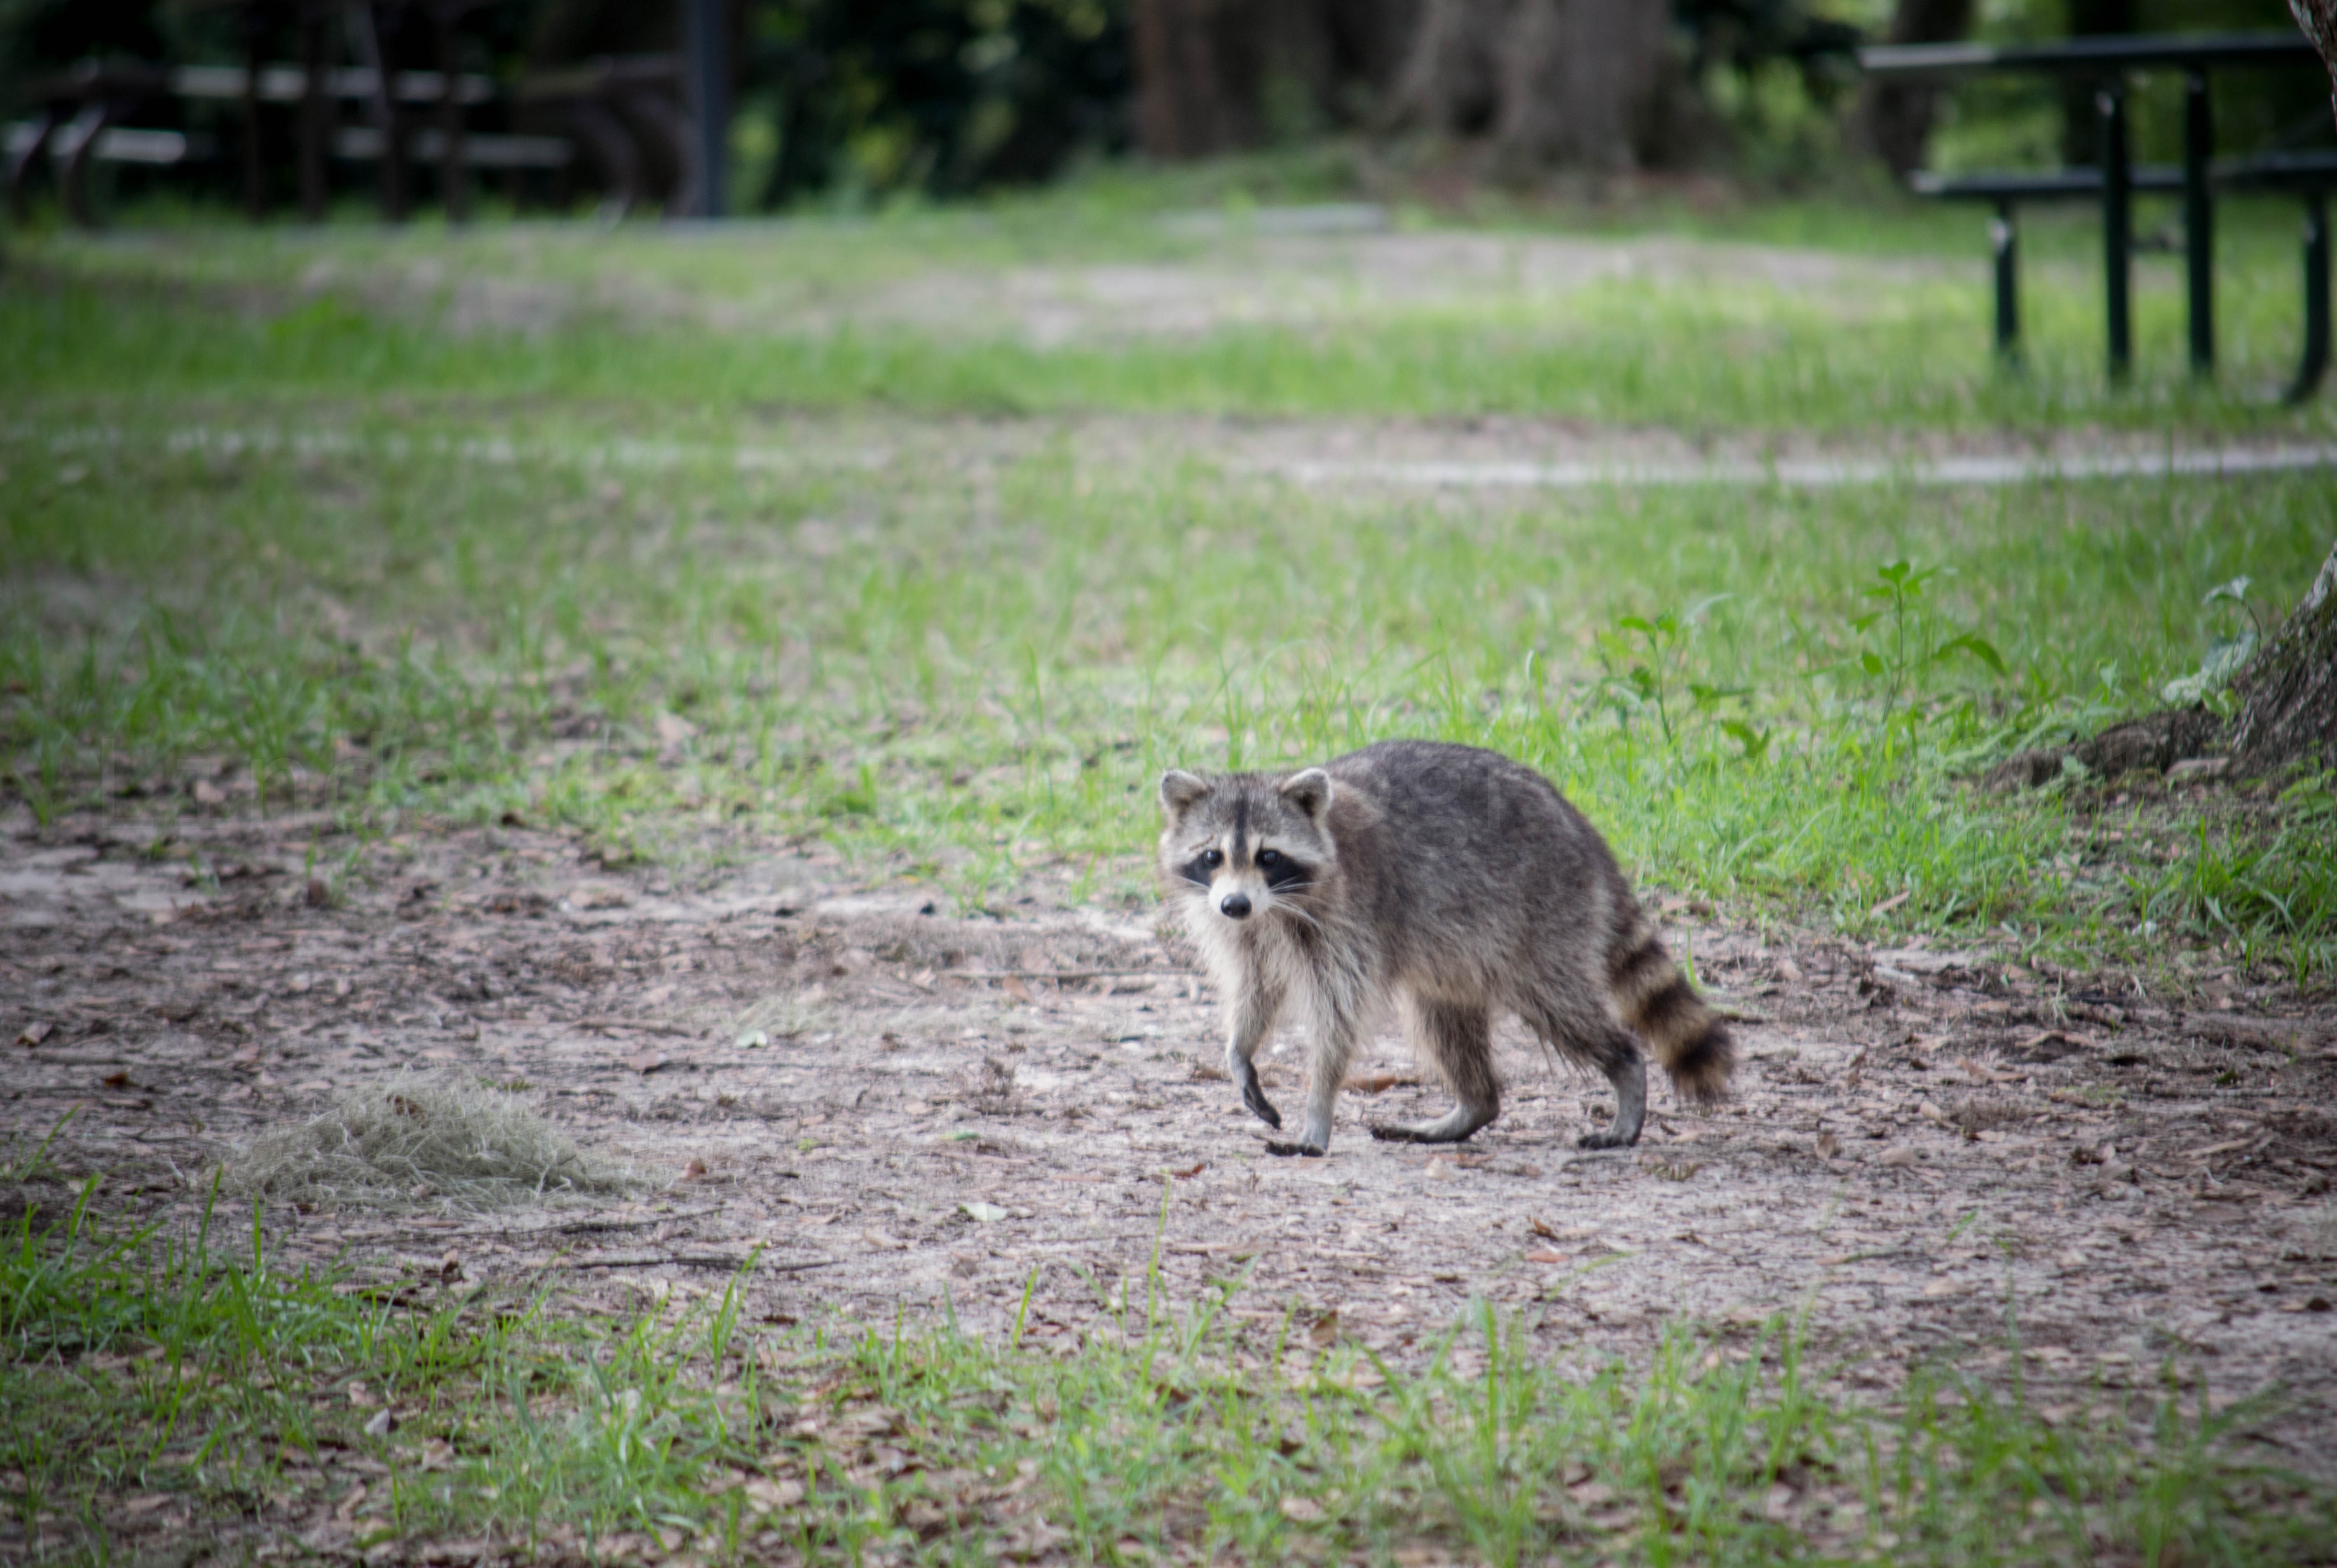
nature, forest, animal, cute, wildlife, wild, fur, mammal, fauna, wild animal, raccoon, tail, vertebrate, bobcat, wild cat, small to medium sized cats, cat like mammal